Consulate General of the United States, Chennai

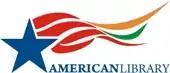
Logo of the American Library

The Consulate General is headed by the Consul General, who directs its activities for a tenure of three years. As of 2005, there were 20 foreign service officers in the Chennai Consulate General, up from five officers in 1999. Despite this increase in staff, the Chennai Consulate General cannot cope with the NIV demand due to heavy workload.